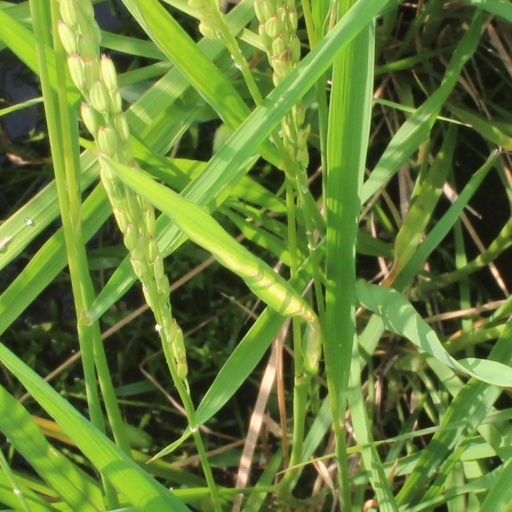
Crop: rice